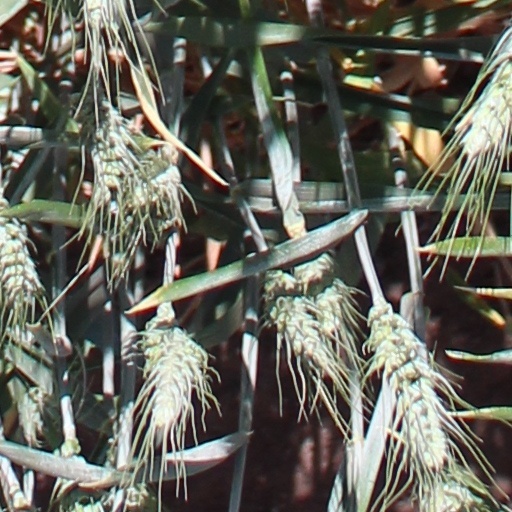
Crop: wheat